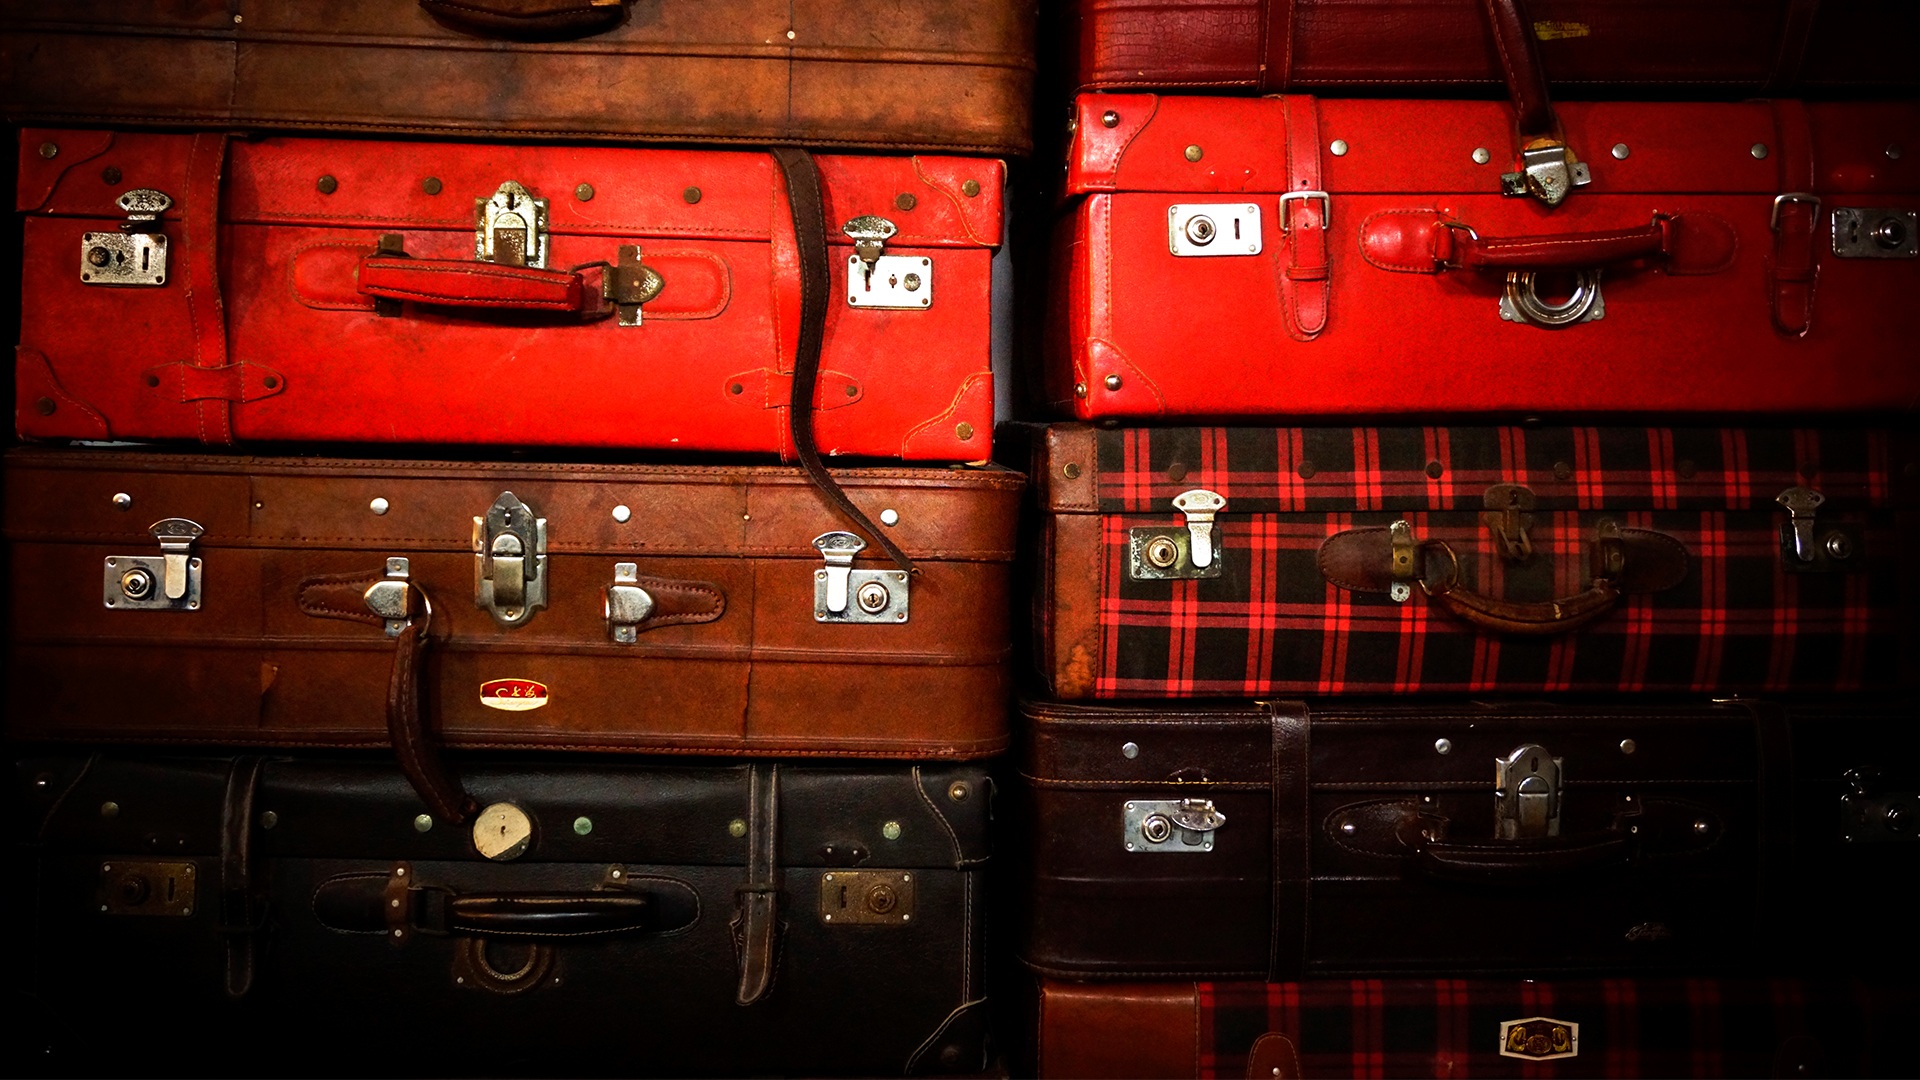
nostalgia, darkness, furniture, old shanghai, luggage compartment, old things